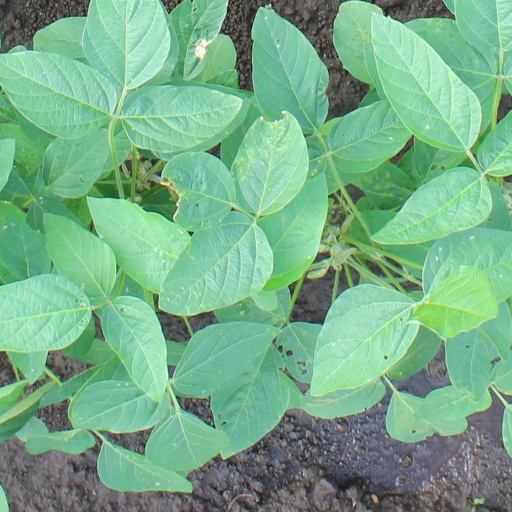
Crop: soybean